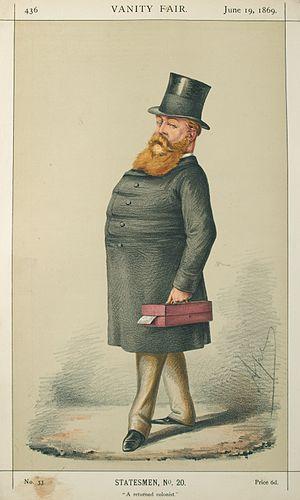
Hugh Culling Eardley Childers est un homme politique libéral britannique du XIXᵉ siècle. Il est peut-être surtout connu pour ses efforts de réforme à l'Amirauté et au War Office. Plus tard dans sa carrière, en tant que chancelier de l'Échiquier, sa tentative de corriger un déficit budgétaire mène à la chute du gouvernement libéral dirigé par William Ewart Gladstone.